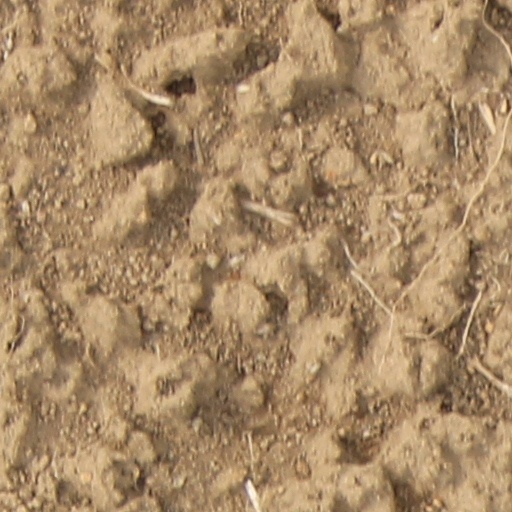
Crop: wheat